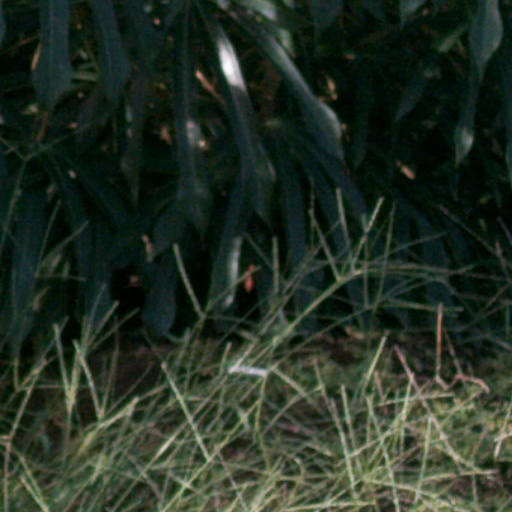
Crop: cassava